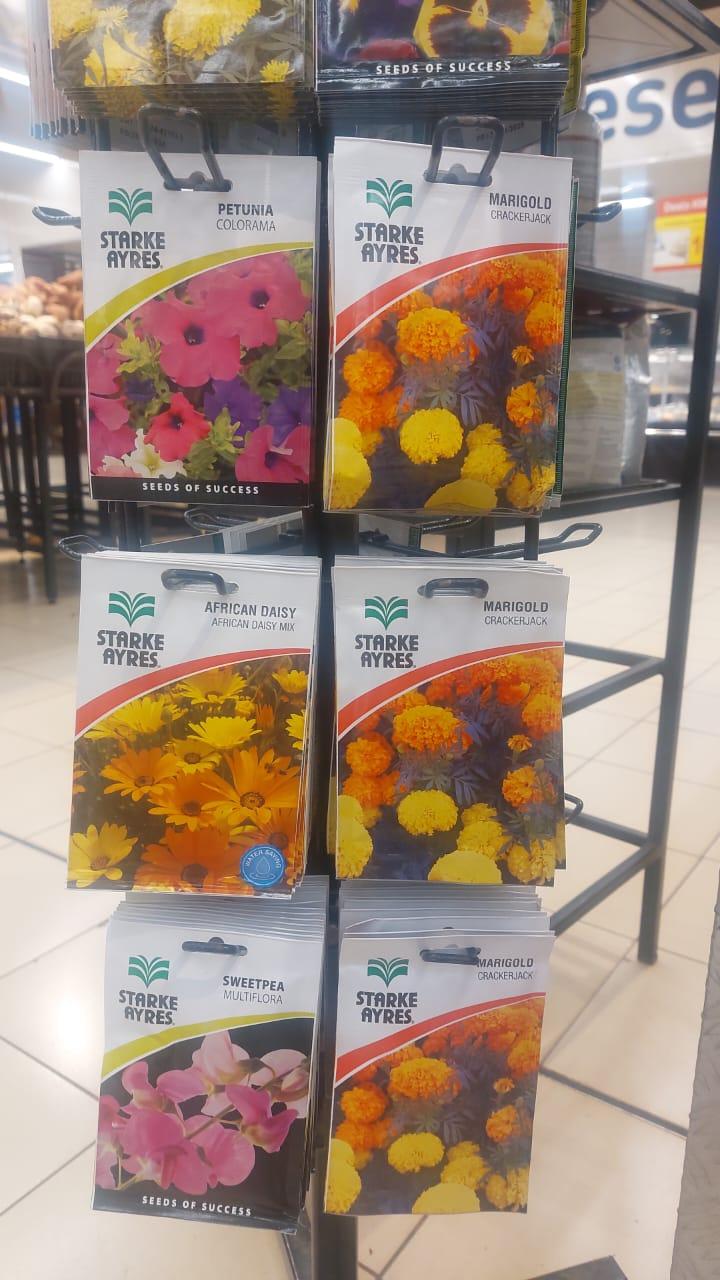
Bahasha zilizo na mbegu za maua  rangi tofauti zikiwa zimetundikwa kwenye moja ya stendi iliyomo ndani ya duka. Bahasha hizi juu zina rangi nyeupe na maandishi meusi.